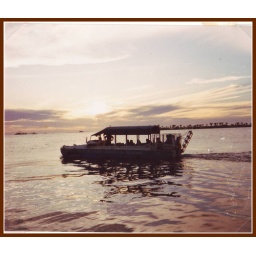
Voiture amphibie dans l'eau - Amphibius car in water